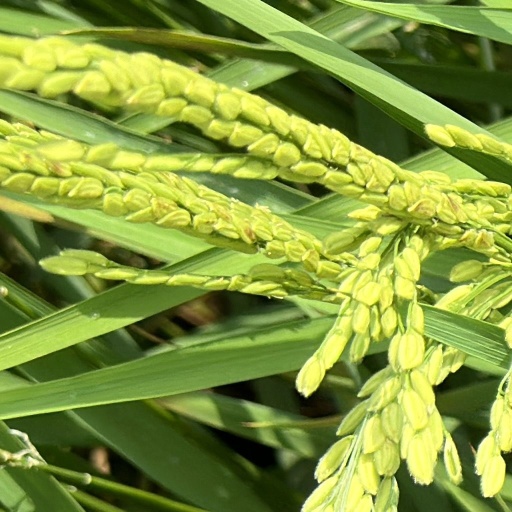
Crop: rice